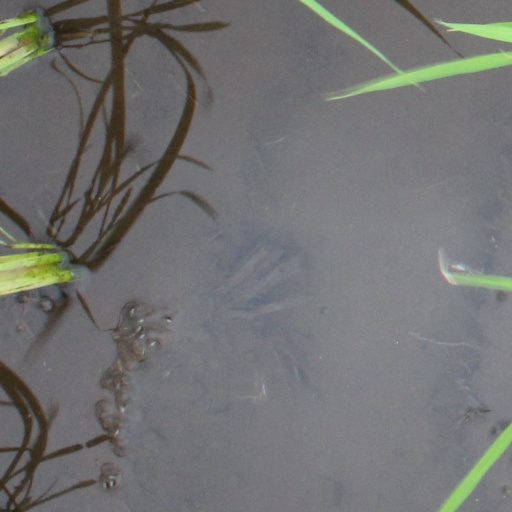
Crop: rice